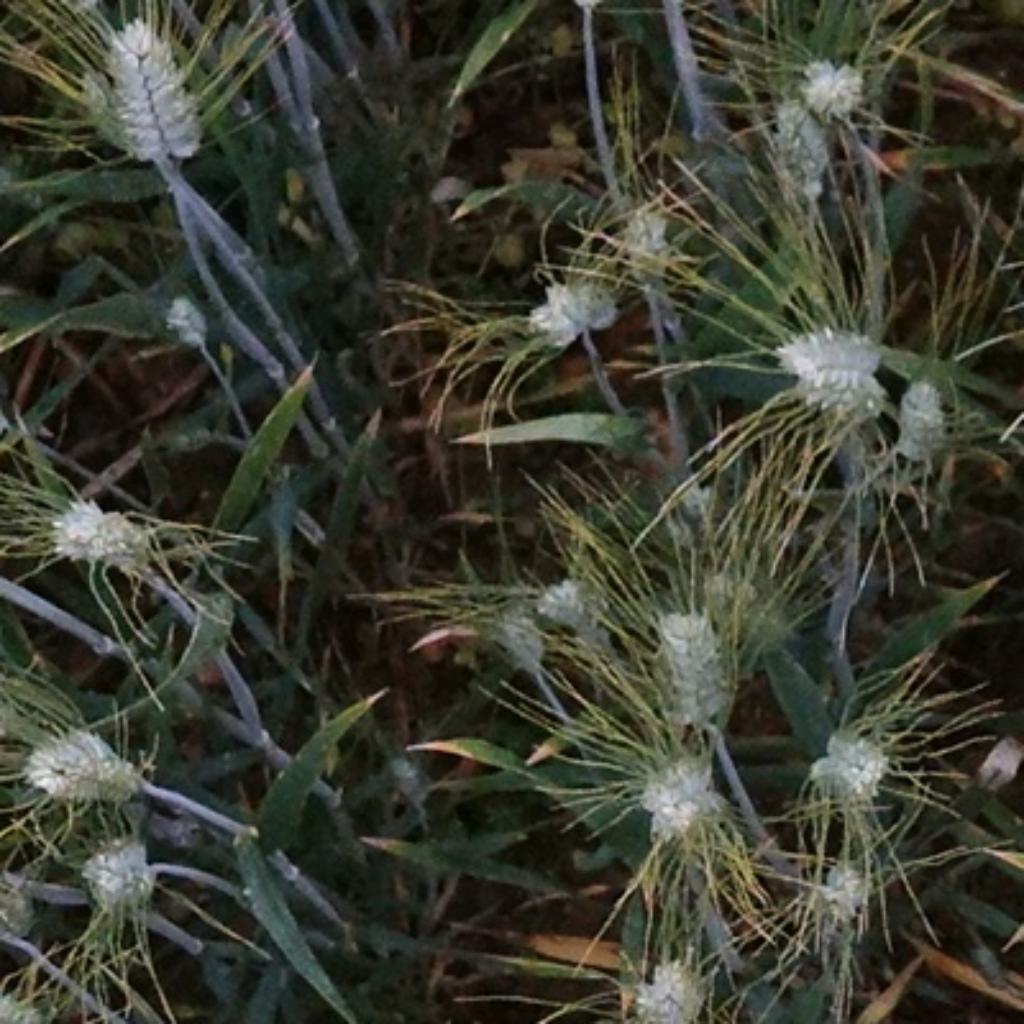
Country: France
Location: Toulouse
Wheat development stage: Filling - Ripening